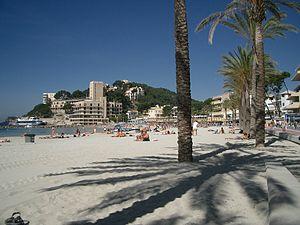
Cet article donne la liste des plages de Majorque, la plus grande des îles Baléares.